Martin Garratt

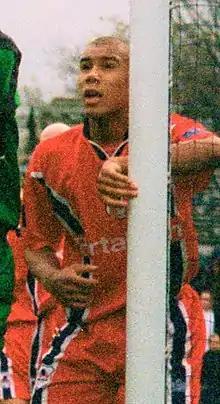
Garratt playing for York City in 1998

Martin Blake George Garratt (22 February 1980 – 24 October 2014) was an English professional footballer who played as a midfielder in the Football League for York City, Mansfield Town and Lincoln City.